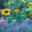
Label: sunflower